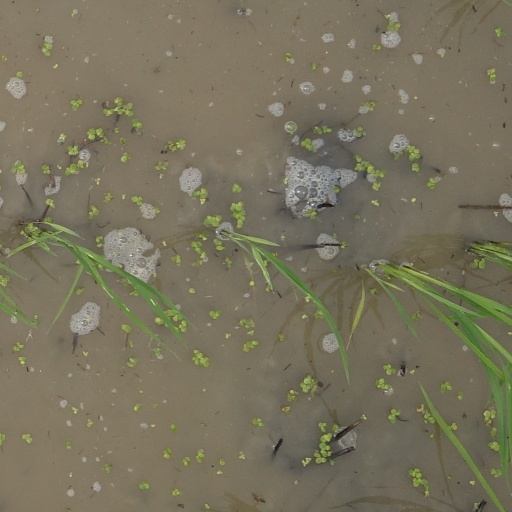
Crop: rice